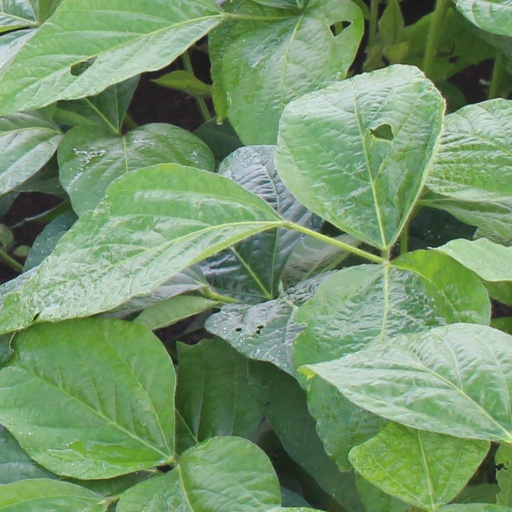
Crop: soybean